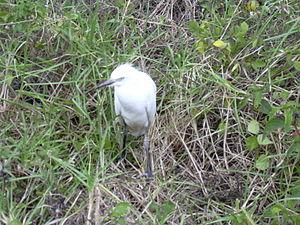
Le Héron garde-bœufs est une espèce d'oiseaux échassiers, de la famille des ardéidés, qui compte les hérons, les aigrettes, les butors et apparentés. On le trouve dans les régions tropicales, subtropicales et tempérées chaudes. Il est monotypique du genre Bubulcus bien que certaines autorités considèrent ses deux sous-espèces comme des espèces à part entière, le héron garde-bœufs d'Asie et le héron garde-bœufs d'Afrique. Malgré des similitudes au niveau du plumage avec les aigrettes du genre Egretta, il est plus étroitement apparenté aux hérons du genre Ardea. Originaire d'Asie, d'Afrique et d'Europe, il a connu une expansion rapide dans sa répartition et a colonisé avec succès une grande partie du reste du monde.